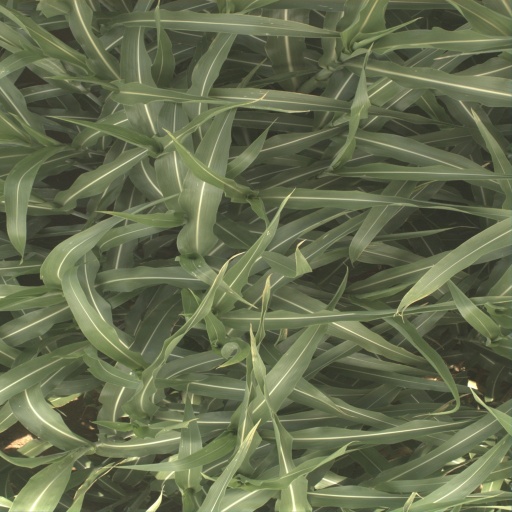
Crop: sorghum